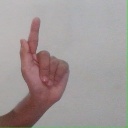
अक्षर: ळ